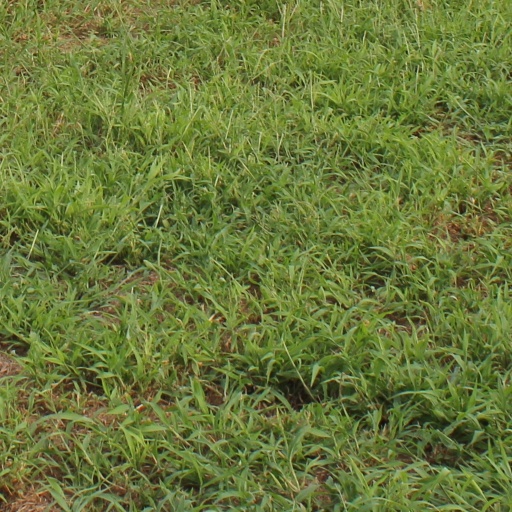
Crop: sorghum